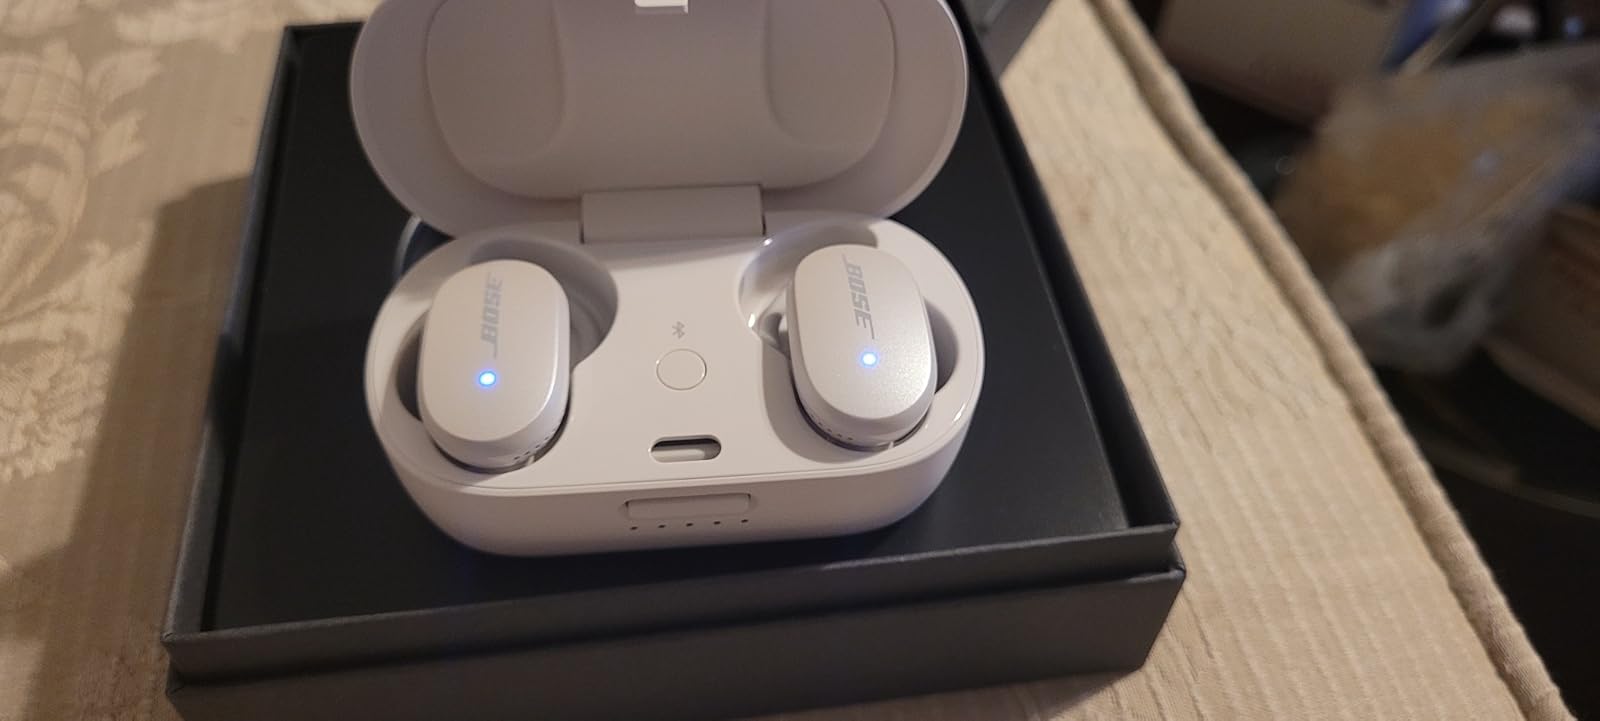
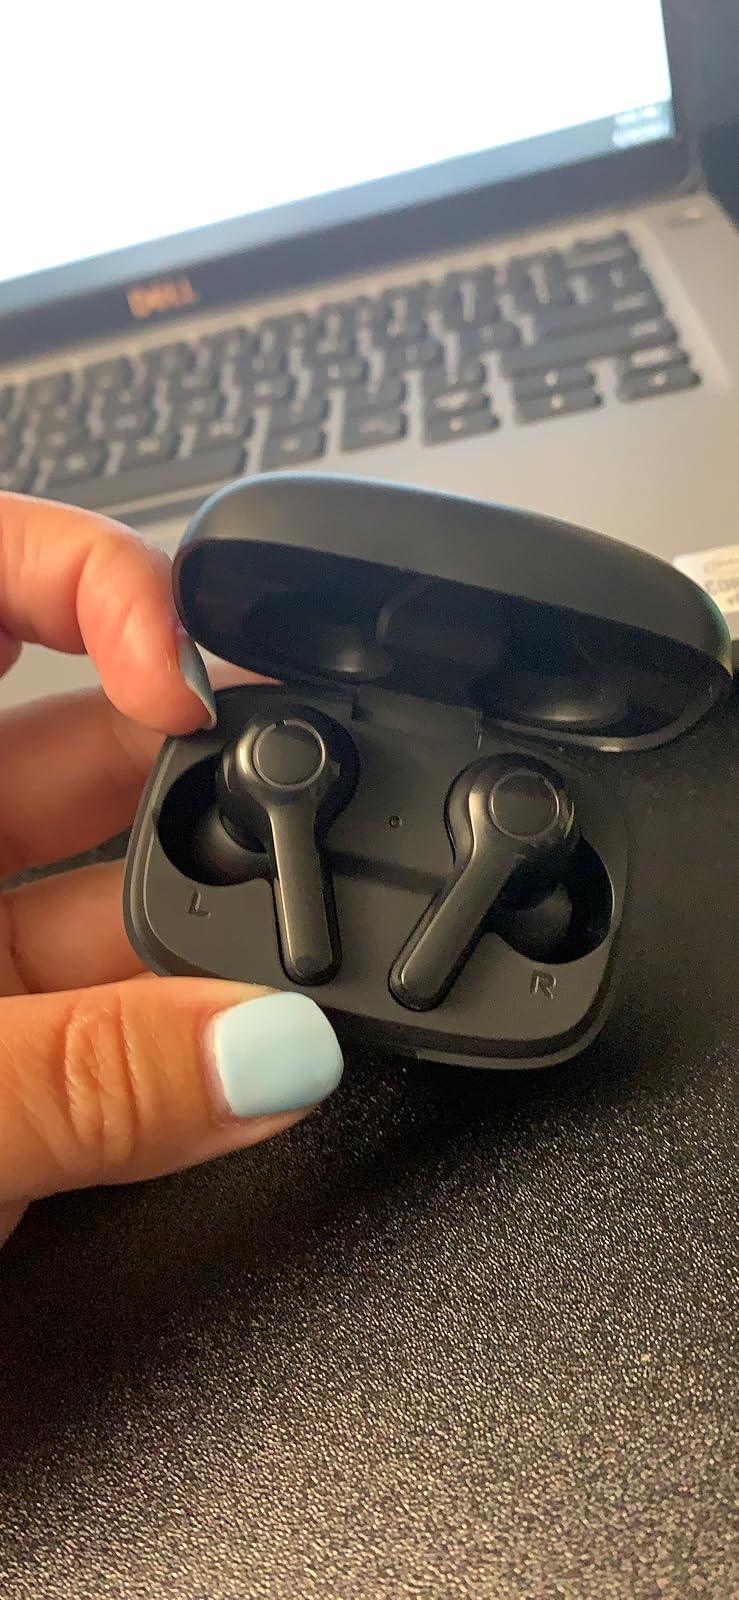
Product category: earbuds
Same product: no